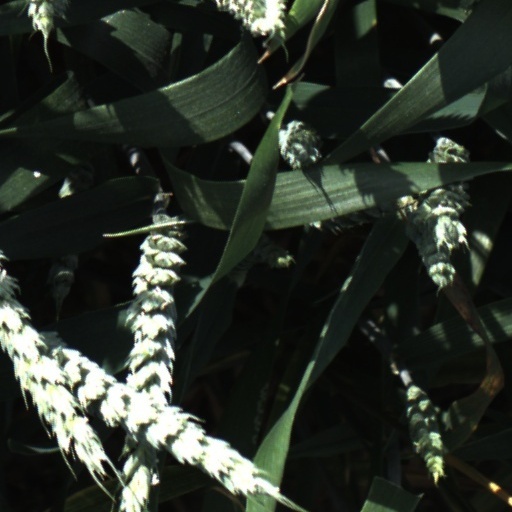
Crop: wheat